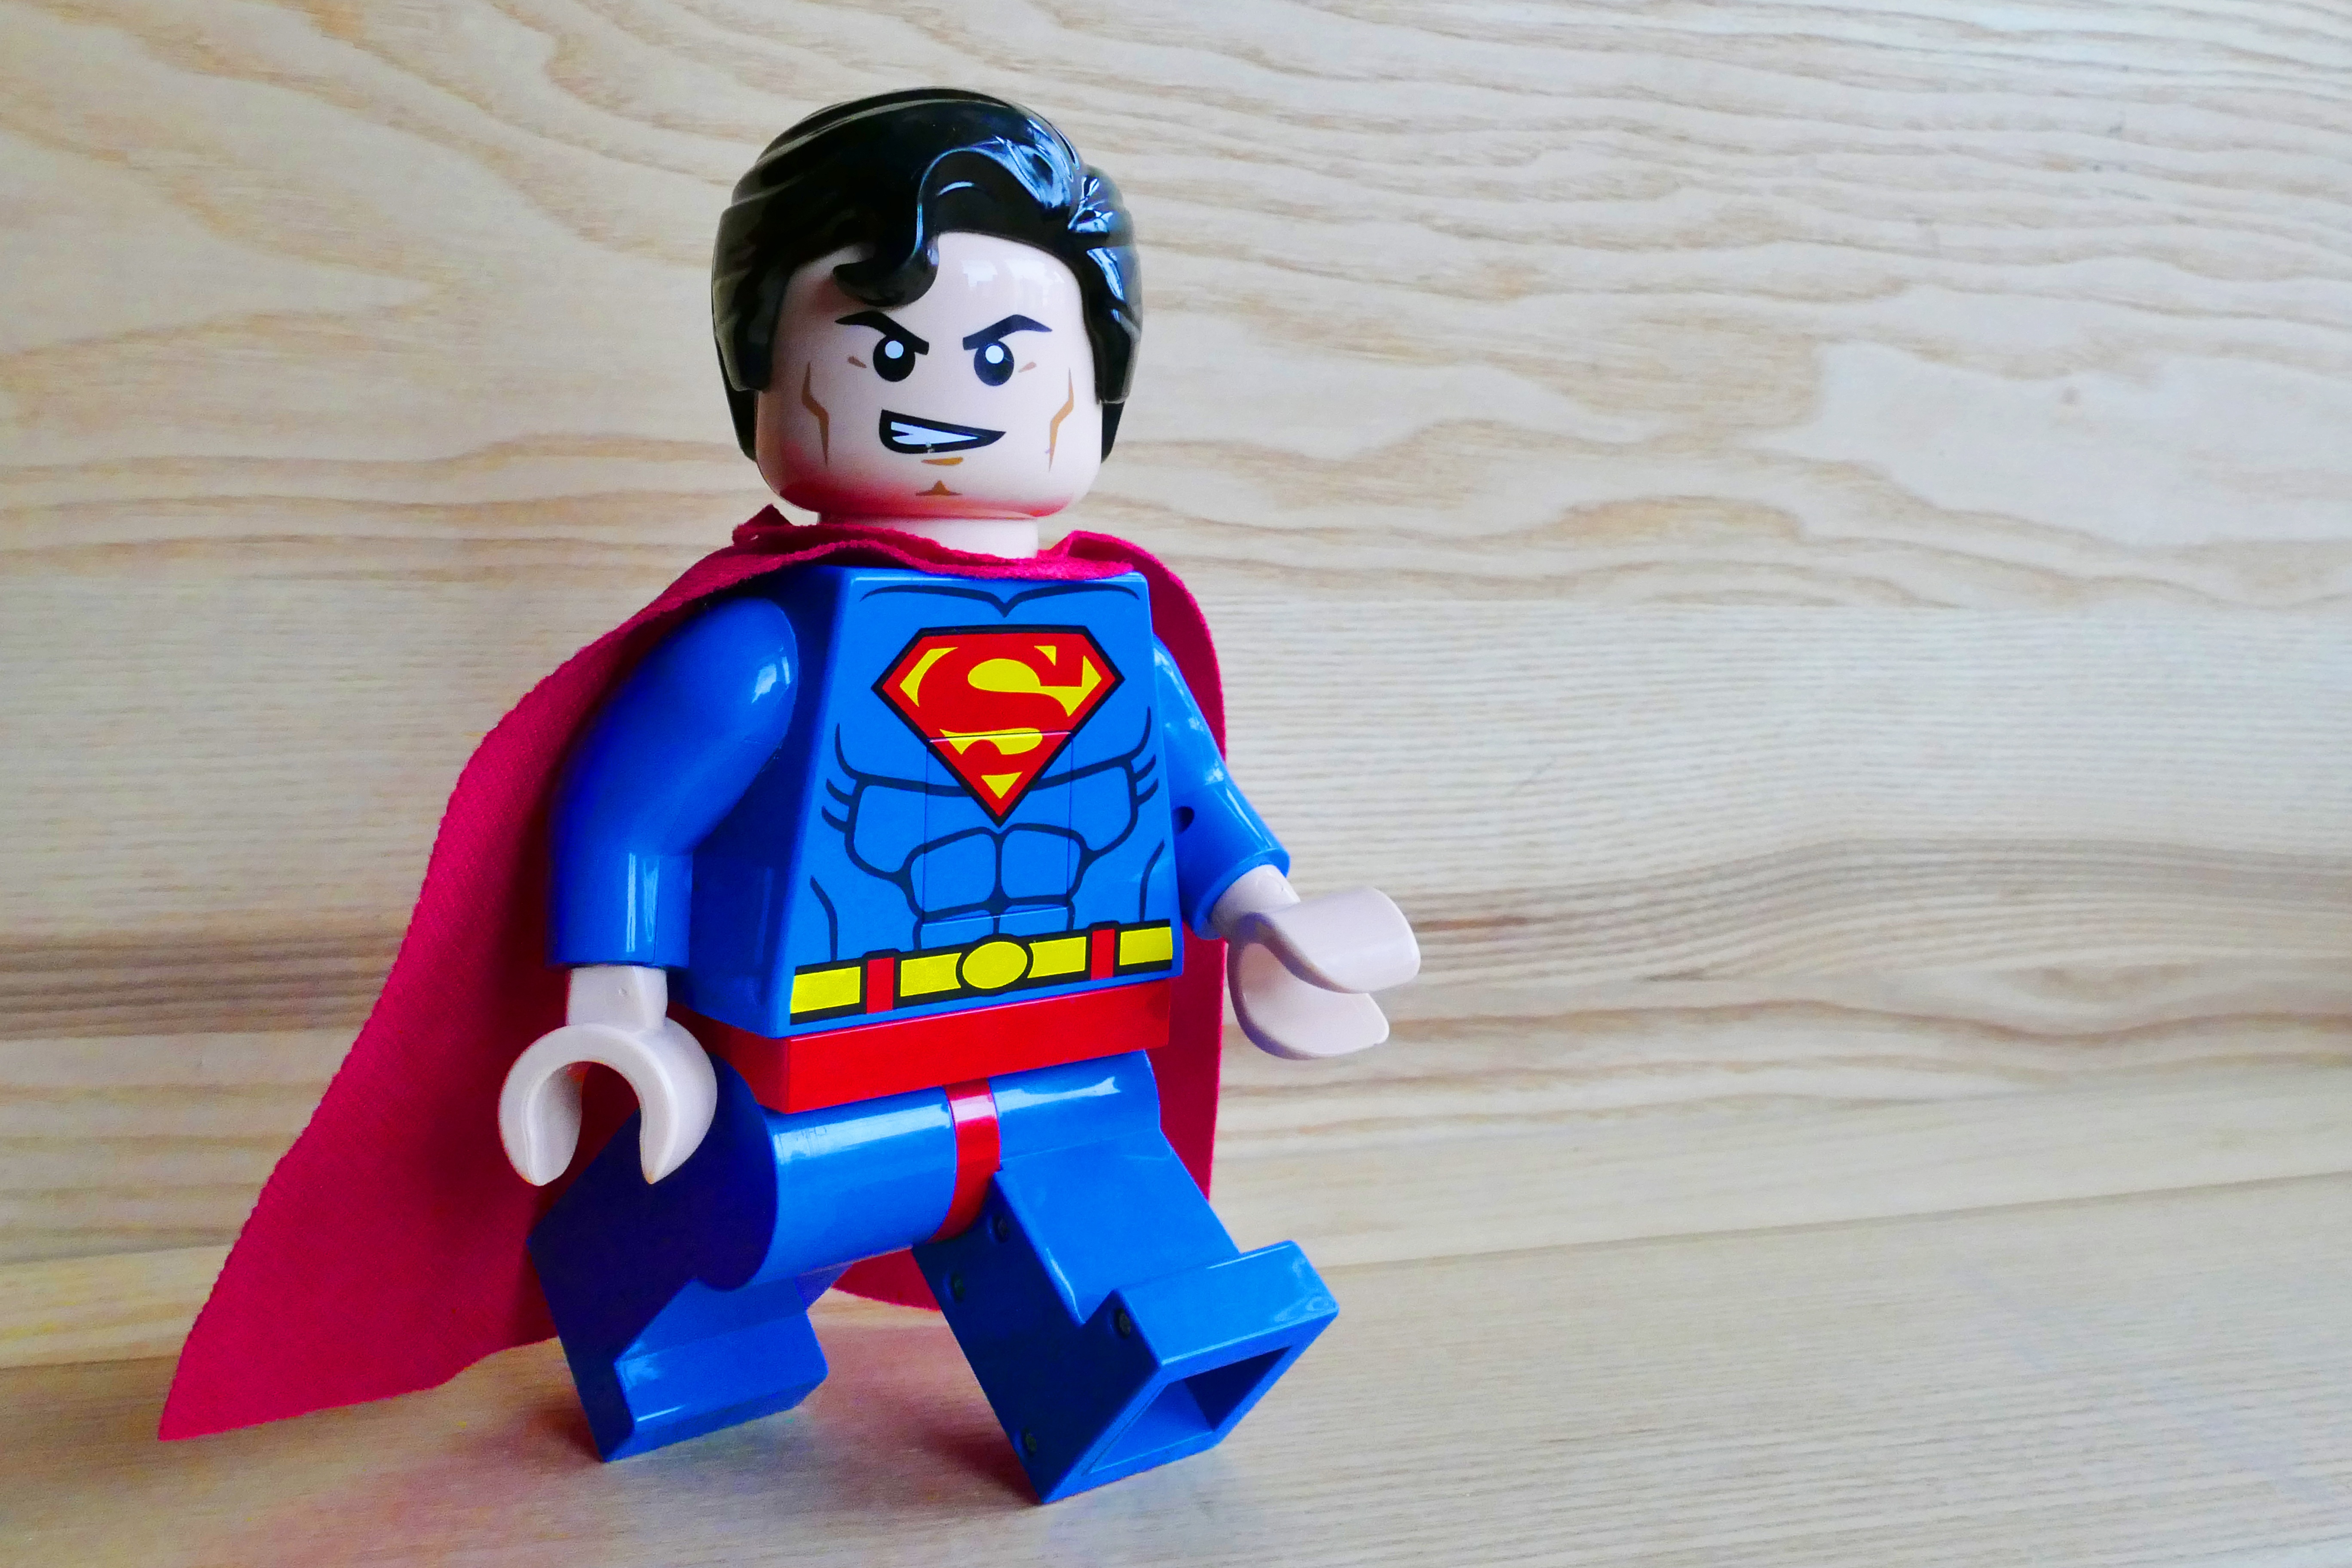
man, person, cute, male, red, color, action, blue, toy, power, fun, courage, figurine, joy, lego, super, action figure, character, fast, costume, comic, strong, strength, cape, hero, success, superman, brave, rescue, superhero, powerful, confidence, fictional character, super hero, heroic